Manasquan Inlet

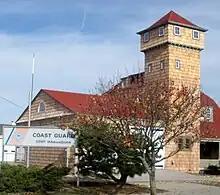
The restored Squan lifesaving station at Ocean & 2nd avenues

The present day location of the inlet is several thousand yards south of its location in 1868, the inlet had been near the former Manasquan Coast Guard Station which was adjacent to Stockton lake. The Manasquan inlet historically had always been shallow, which made it difficult for large boats to navigate. When the Point Pleasant Canal was dug in 1926, the Manasquan river's water rapidly flowed through the man-made opening disrupting the natural flow of the river, and this caused the inlet to completely close with sand for several years. The inlet's closure was so complete that it was possible to walk from Manasquan to Point Pleasant beach on dry ground. From 1926 to 1931 several efforts were made to reopen the inlet, including the use of high pressure water by the National Guard and local firemen to erode a narrow channel through the sand. These efforts failed to keep the channel open and the inlet remained closed. In 1930 work began to reopen the inlet. The Army Corps of Engineers put up temporary piers and began building jetties. The jetties were constructed with rock excavation from the Second Avenue Subway in Manhattan. The project cost $600,000 with funds from local, state and federal government. The inlet was officially reopened on August 29, 1931, with a parade of boats and was attended by New Jersey Governor Morgan F. Larson.